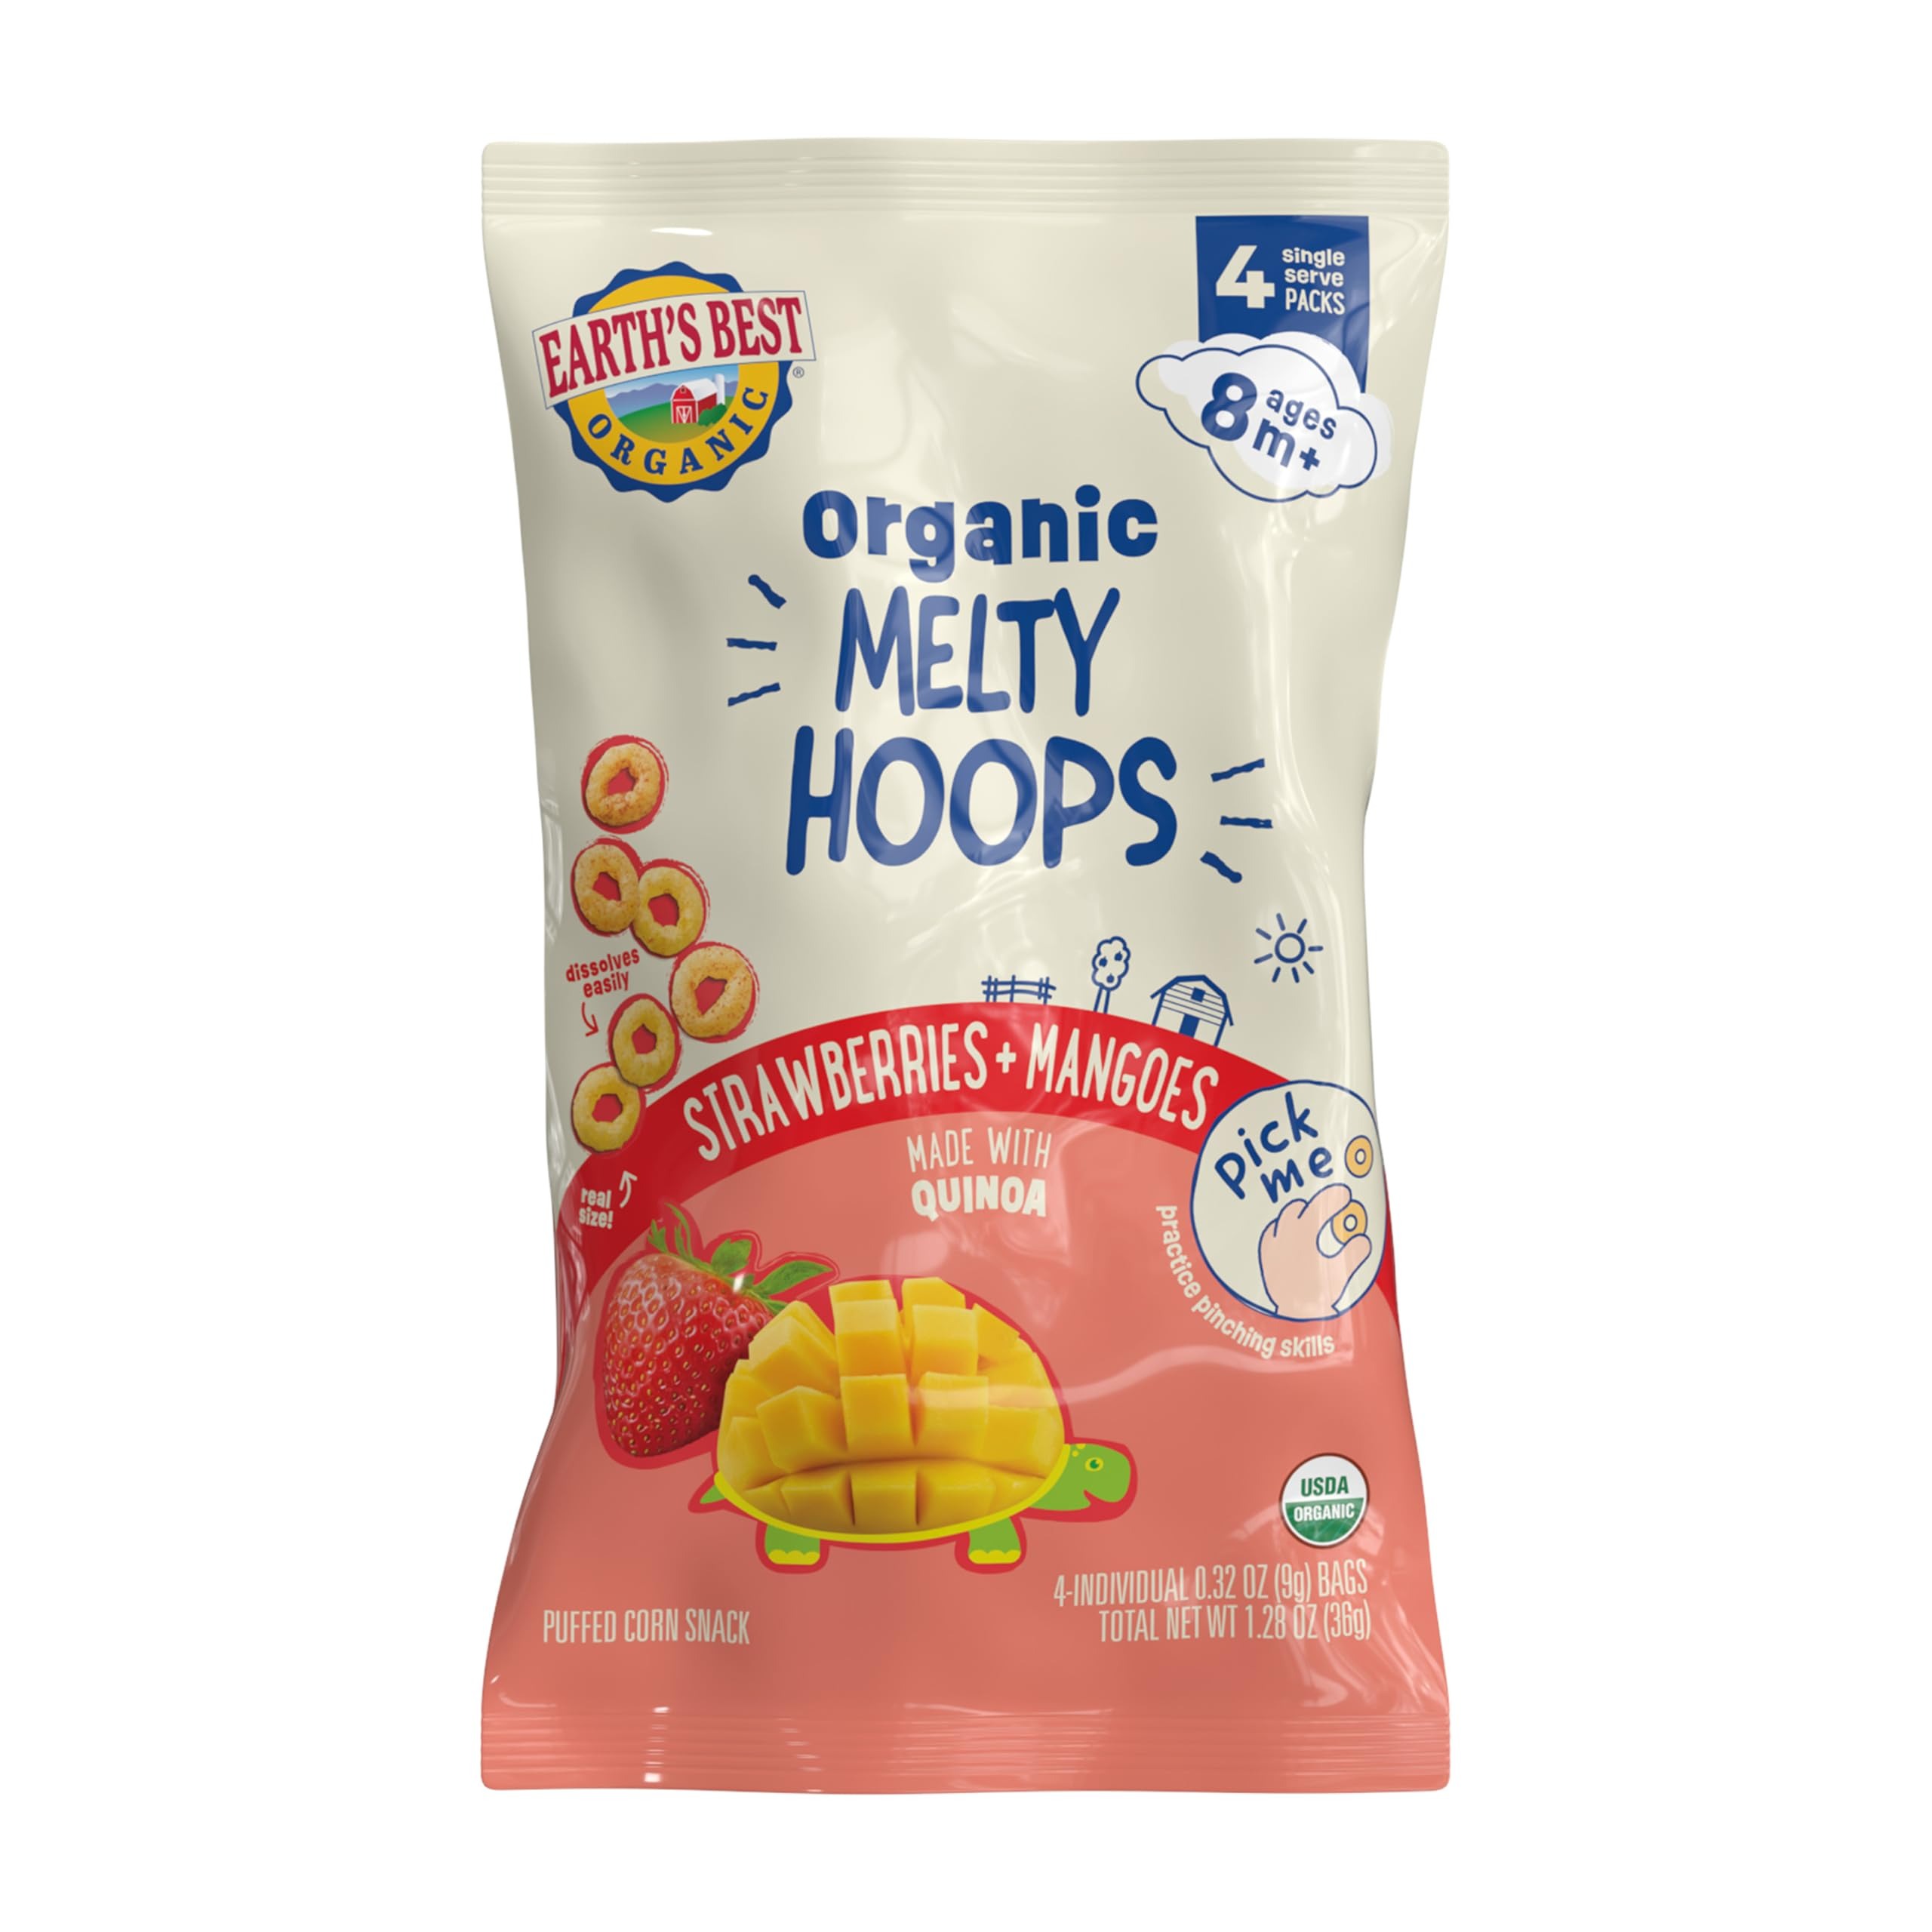
Item Name: Earth's Best Organic Melty Hoops, Bite-Sized Snacks for Babies 8 Months and Up, Strawberry and Mango, 0.32 Ounce Individual Bags (Pack of 4)
Bullet Point 1: Simple and Wholesome: Our puffed corn and quinoa Melty Hoops are made with organic* strawberries and mangoes and a delicious flavor that little ones will love. Made without artificial flavors, artificial colors, or artificial preservatives, just yummy and wholesome ingredients
Bullet Point 2: Made for Ages and Stages: Melty Hoops dissolve easily and are made for babies 8 months and older. These ring-shaped snacks are perfectly sized for tiny fingers, helping little ones practice picking up small foods while learning to self-feed
Bullet Point 3: First Finger Foods: Our line of tasty snacks for babies is not only delicious but also supports pincer grip development, which helps little ones learn to hold small food with their thumb and forefinger
Bullet Point 4: Super Snack: Melty Hoops are a tasty, convenient way for your little one to try new flavors and textures between meals. The multipack contains four individual bags per 1.28 oz package, perfect for on-the-go snacking
Bullet Point 5: Good Food Made Fun: Earth’s Best Organic has a complete collection of organic* baby food and toddler snacks. Choose from baby food and puree pouches, easy-to-digest baby formula, baby cereal, puffs, other tasty finger foods, and so much more
Value: 1.28
Unit: Ounce

Price: 4.49